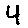
Label: 4